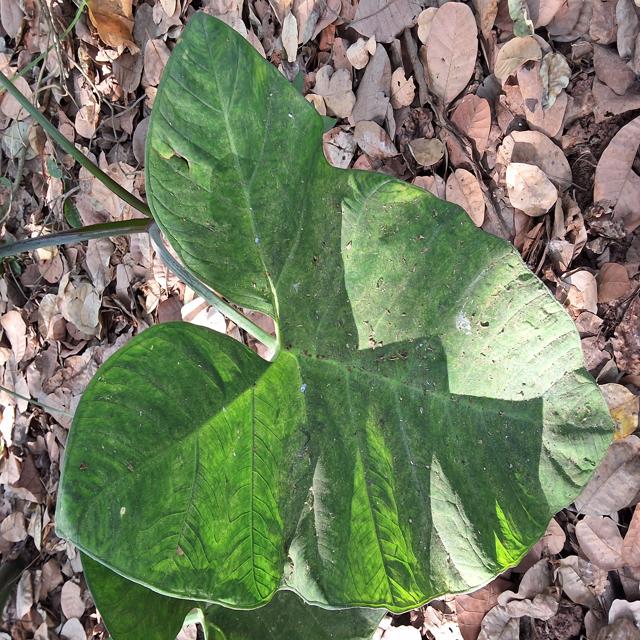
Label: Healthy